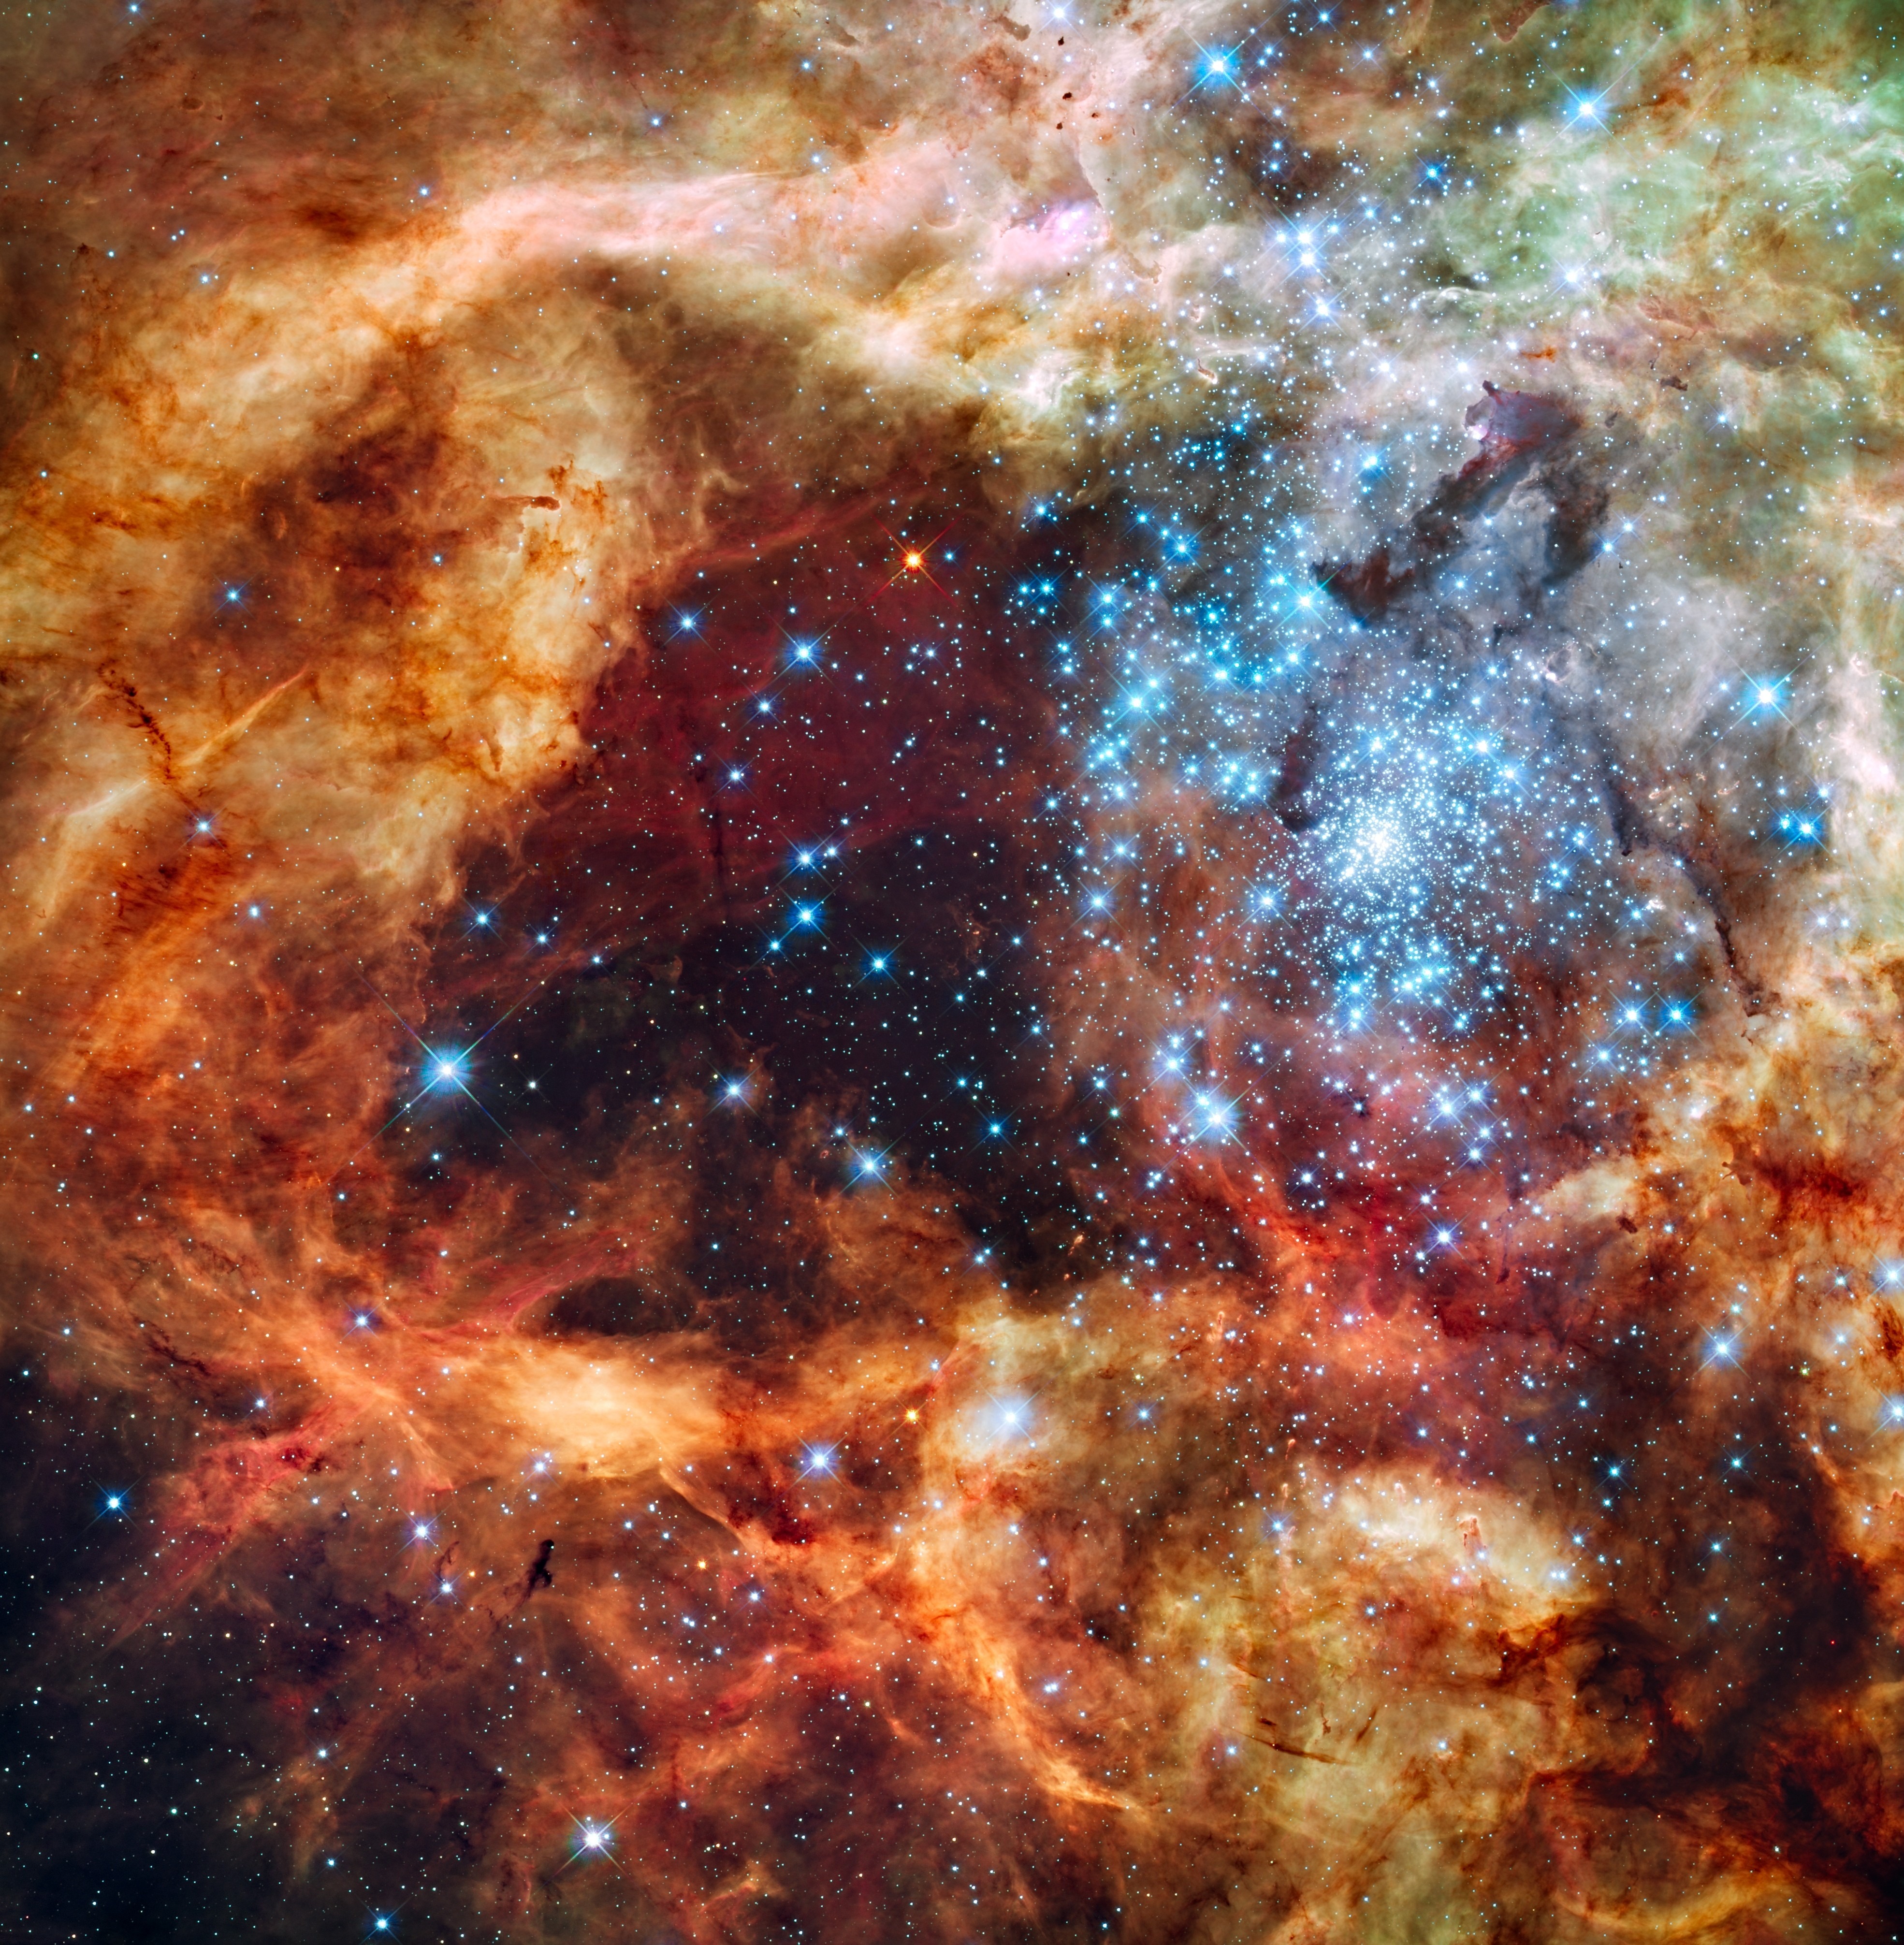
star, atmosphere, space, nebula, outer space, research, science, universe, 30 doradus, hubble, astronomical object, star clusters, large magellansche cloud, universe universe